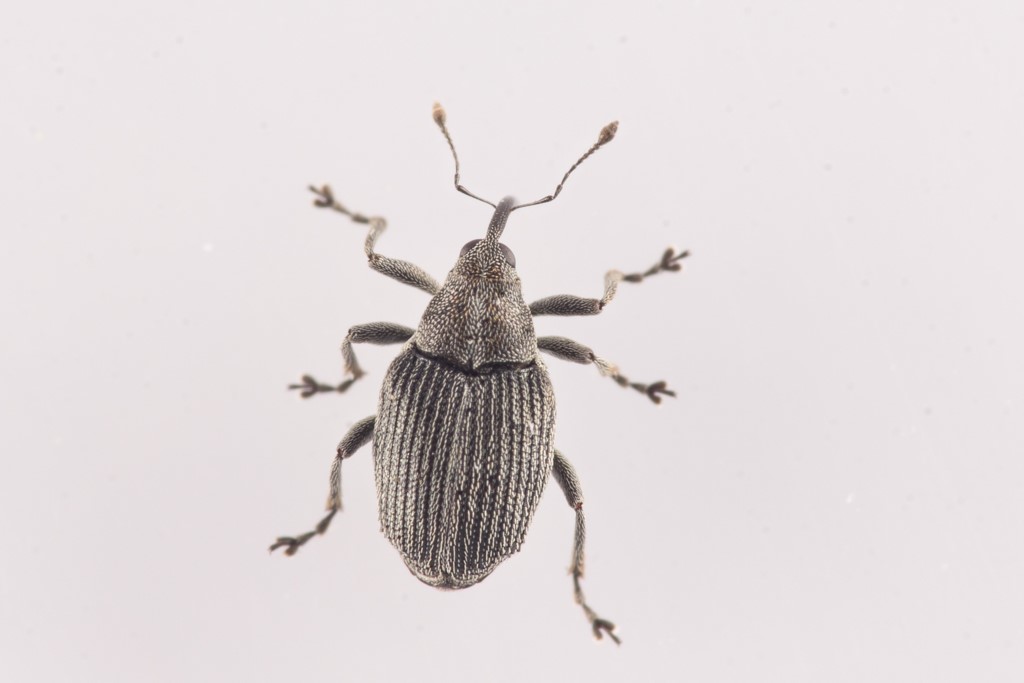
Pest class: Cabbage_seedpod_weevil